Marek Forgáč

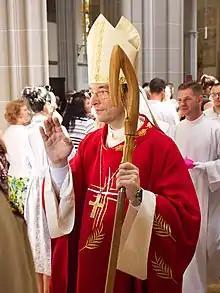
Marek Forgáč in the St Elisabeth Cathedral in Košice in 2019

Marek Forgáč (born 21 January 1974 in Košice) is Slovak bishop who has been the titular bishop of Seleuciana and the auxiliary bishop of Archdiocese of Košice since 2016. In years 2011 2016, he served as Pro Dean of the Faculty of Theology of the Catholic University in Košice.